Hida-Kanayama Station

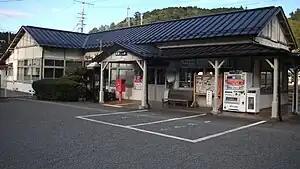
Hida-Kanayama Station in December 2011

is a railway station on the Takayama Main Line in the city of Gero, Gifu Prefecture, Japan, operated by Central Japan Railway Company (JR Central).